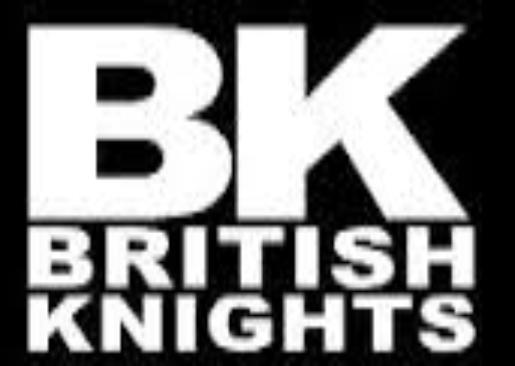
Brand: British Knights
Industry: Clothes